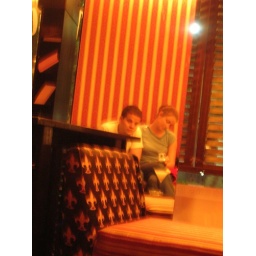
drinking $10 drinks in a pseudo new orleans bar in the fancy pants neighborhood in the df